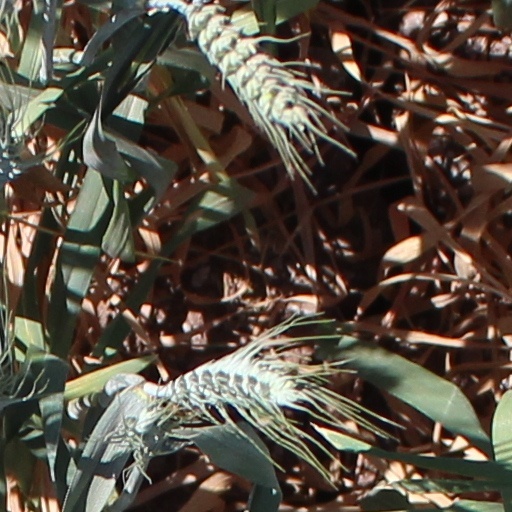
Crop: wheat